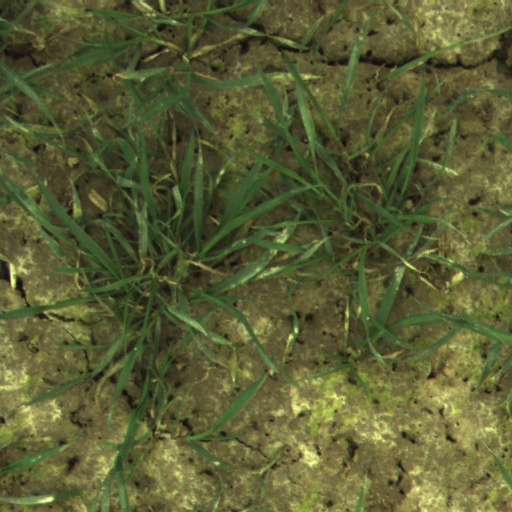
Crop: wheat